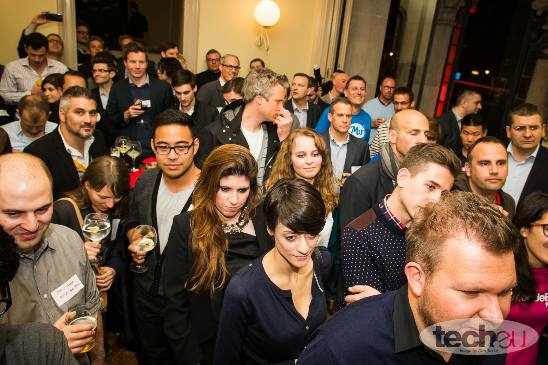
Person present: Yes